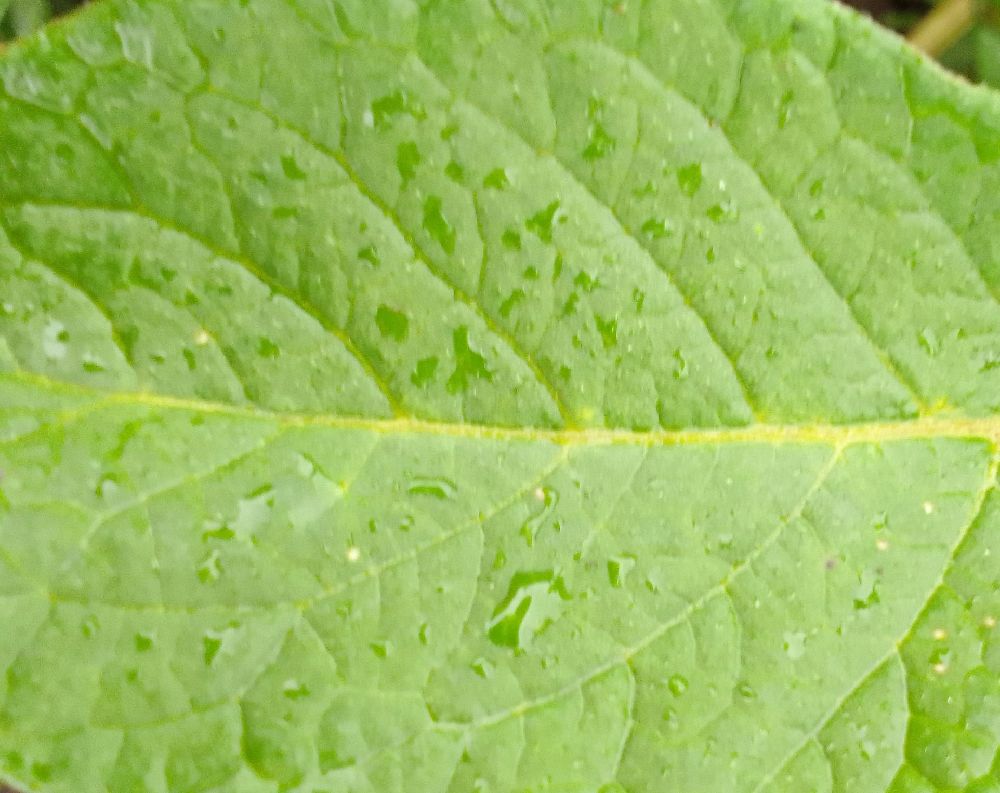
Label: Healthy